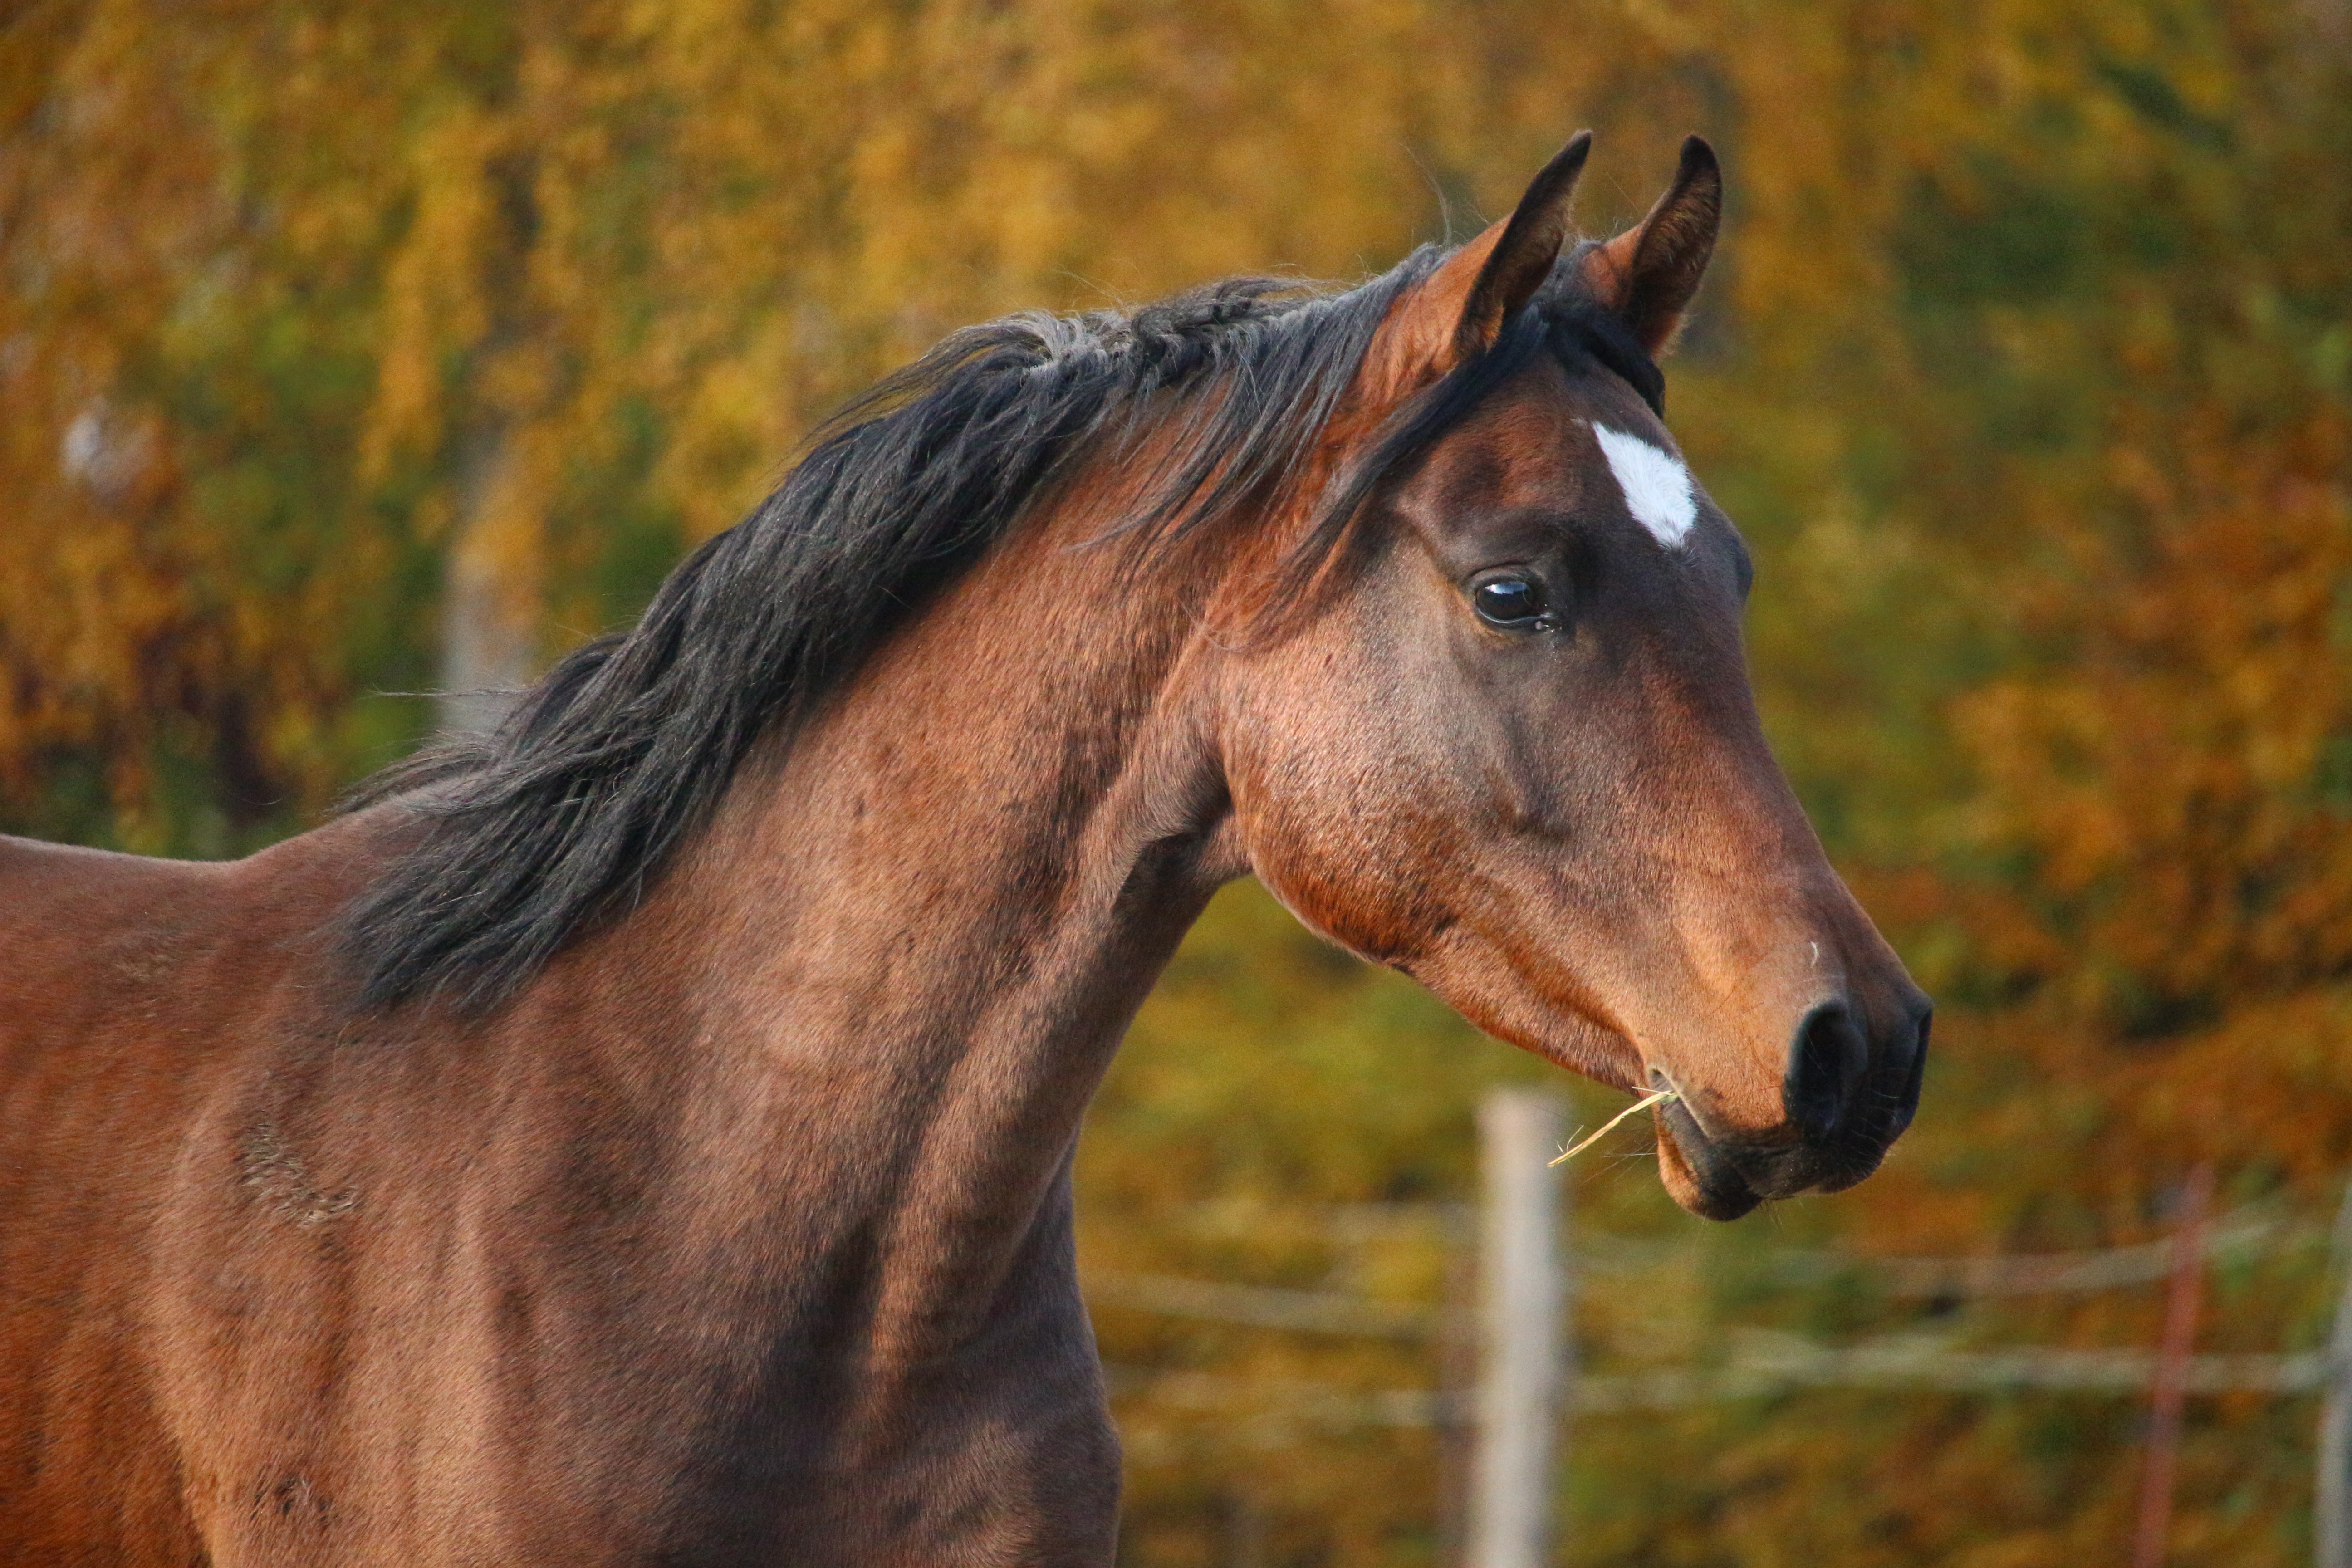
pasture, horse, brown, mammal, stallion, mane, fauna, vertebrate, mare, foal, horse head, colt, thoroughbred arabian, pferdeportrait, horse like mammal, mustang horse